Battle of Warsaw (1920)

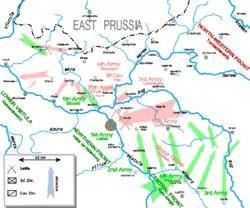
Second phase of the battle: Polish counterattack

Mikhail Tukhachevsky planned to cross the Vistula River northwest of Warsaw, around the city of Włocławek, and then attack from that direction to encircle the capital. With 24 divisions in four armies under his command, he planned to repeat the classic maneuver of Ivan Paskevich, who in 1831, during the November Uprising, had crossed the Vistula at Toruń and reached Warsaw practically unopposed, crushing the Polish uprising. This move would also cut the Polish forces off from Gdańsk, the only port open to shipments of arms and supplies.